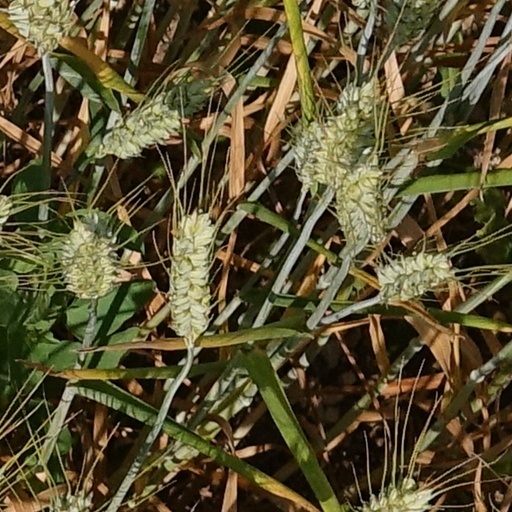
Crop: wheat